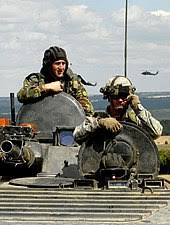
Label: BMP-1